Martin Luther

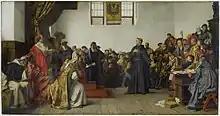
"Luther Before the Diet of Worms", an 1877 portrait by Anton von Werner

According to one account, Luther nailed his "Ninety-five Theses" to the door of All Saints' Church in Wittenberg on 31 October 1517. Scholars Walter Krämer, Götz Trenkler, Gerhard Ritter, and Gerhard Prause contend that the story of the posting on the door, although it has become one of the pillars of history, has little foundation in truth. The story is based on comments made by Luther's collaborator Philip Melanchthon, though it is thought that he was not in Wittenberg at the time. According to Roland Bainton, on the other hand, it is true.